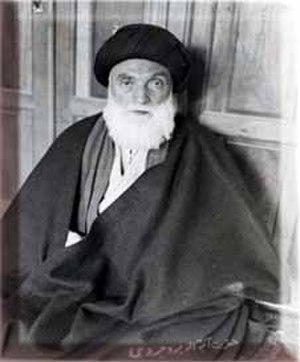
Le grand ayatollah Seyyed Hossein Tabatabai Boroudjerdi, né le 23 mars 1875 à Boroudjerd et mort le 30 mars 1961 à Qom, est un religieux chiite duodécimain iranien.
L’opération Ajax est une opération secrète menée par le Royaume-Uni et les États-Unis en 1953, exécutée par la CIA et le MI6, visant à renverser le Premier ministre d'Iran, Mohammad Mossadegh, pour le remplacer par le général Fazlollah Zahedi, et plus largement désigne les événements qui ont agité l'Iran du 15 au 19 août 1953, le plan AJAX n'ayant eu lieu pour ainsi dire que dans la nuit du 15 au 16 août. Le plan fut approuvé par le Premier ministre britannique Winston Churchill le 1ᵉʳ juillet 1953, et par le président des États-Unis Dwight D. Eisenhower le 11 juillet 1953. Le plan s'appuya sur de nombreux collaborateurs, des membres éminents du clergé, la majorité des membres du Parlement iranien et le Chah, lesquels soutinrent l'armée iranienne.